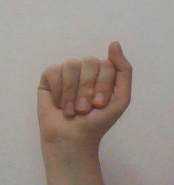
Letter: saad